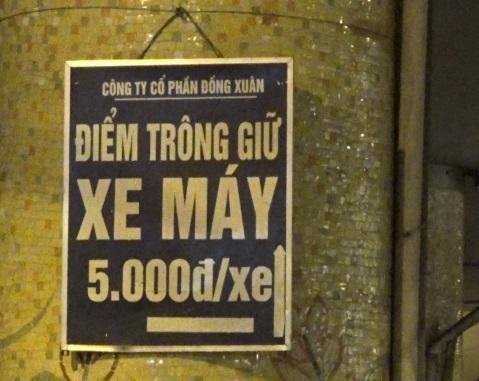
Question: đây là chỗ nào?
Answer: đây là điểm trông giữ xe máy của công ty cổ phần đồng xuân